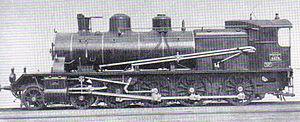
Il s'agit des locomotives acquises par les anciennes compagnies et réformées avant la création de la SNCF le 1ᵉʳ janvier 1938.
Les 240 PLM 1 à 282 sont des machines Compound de type Twelve wheel, conçues pour tracter des trains de marchandises lourds.